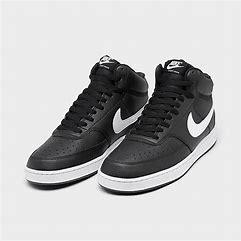
Brand: Nike
Model: Court Vision Next Nature